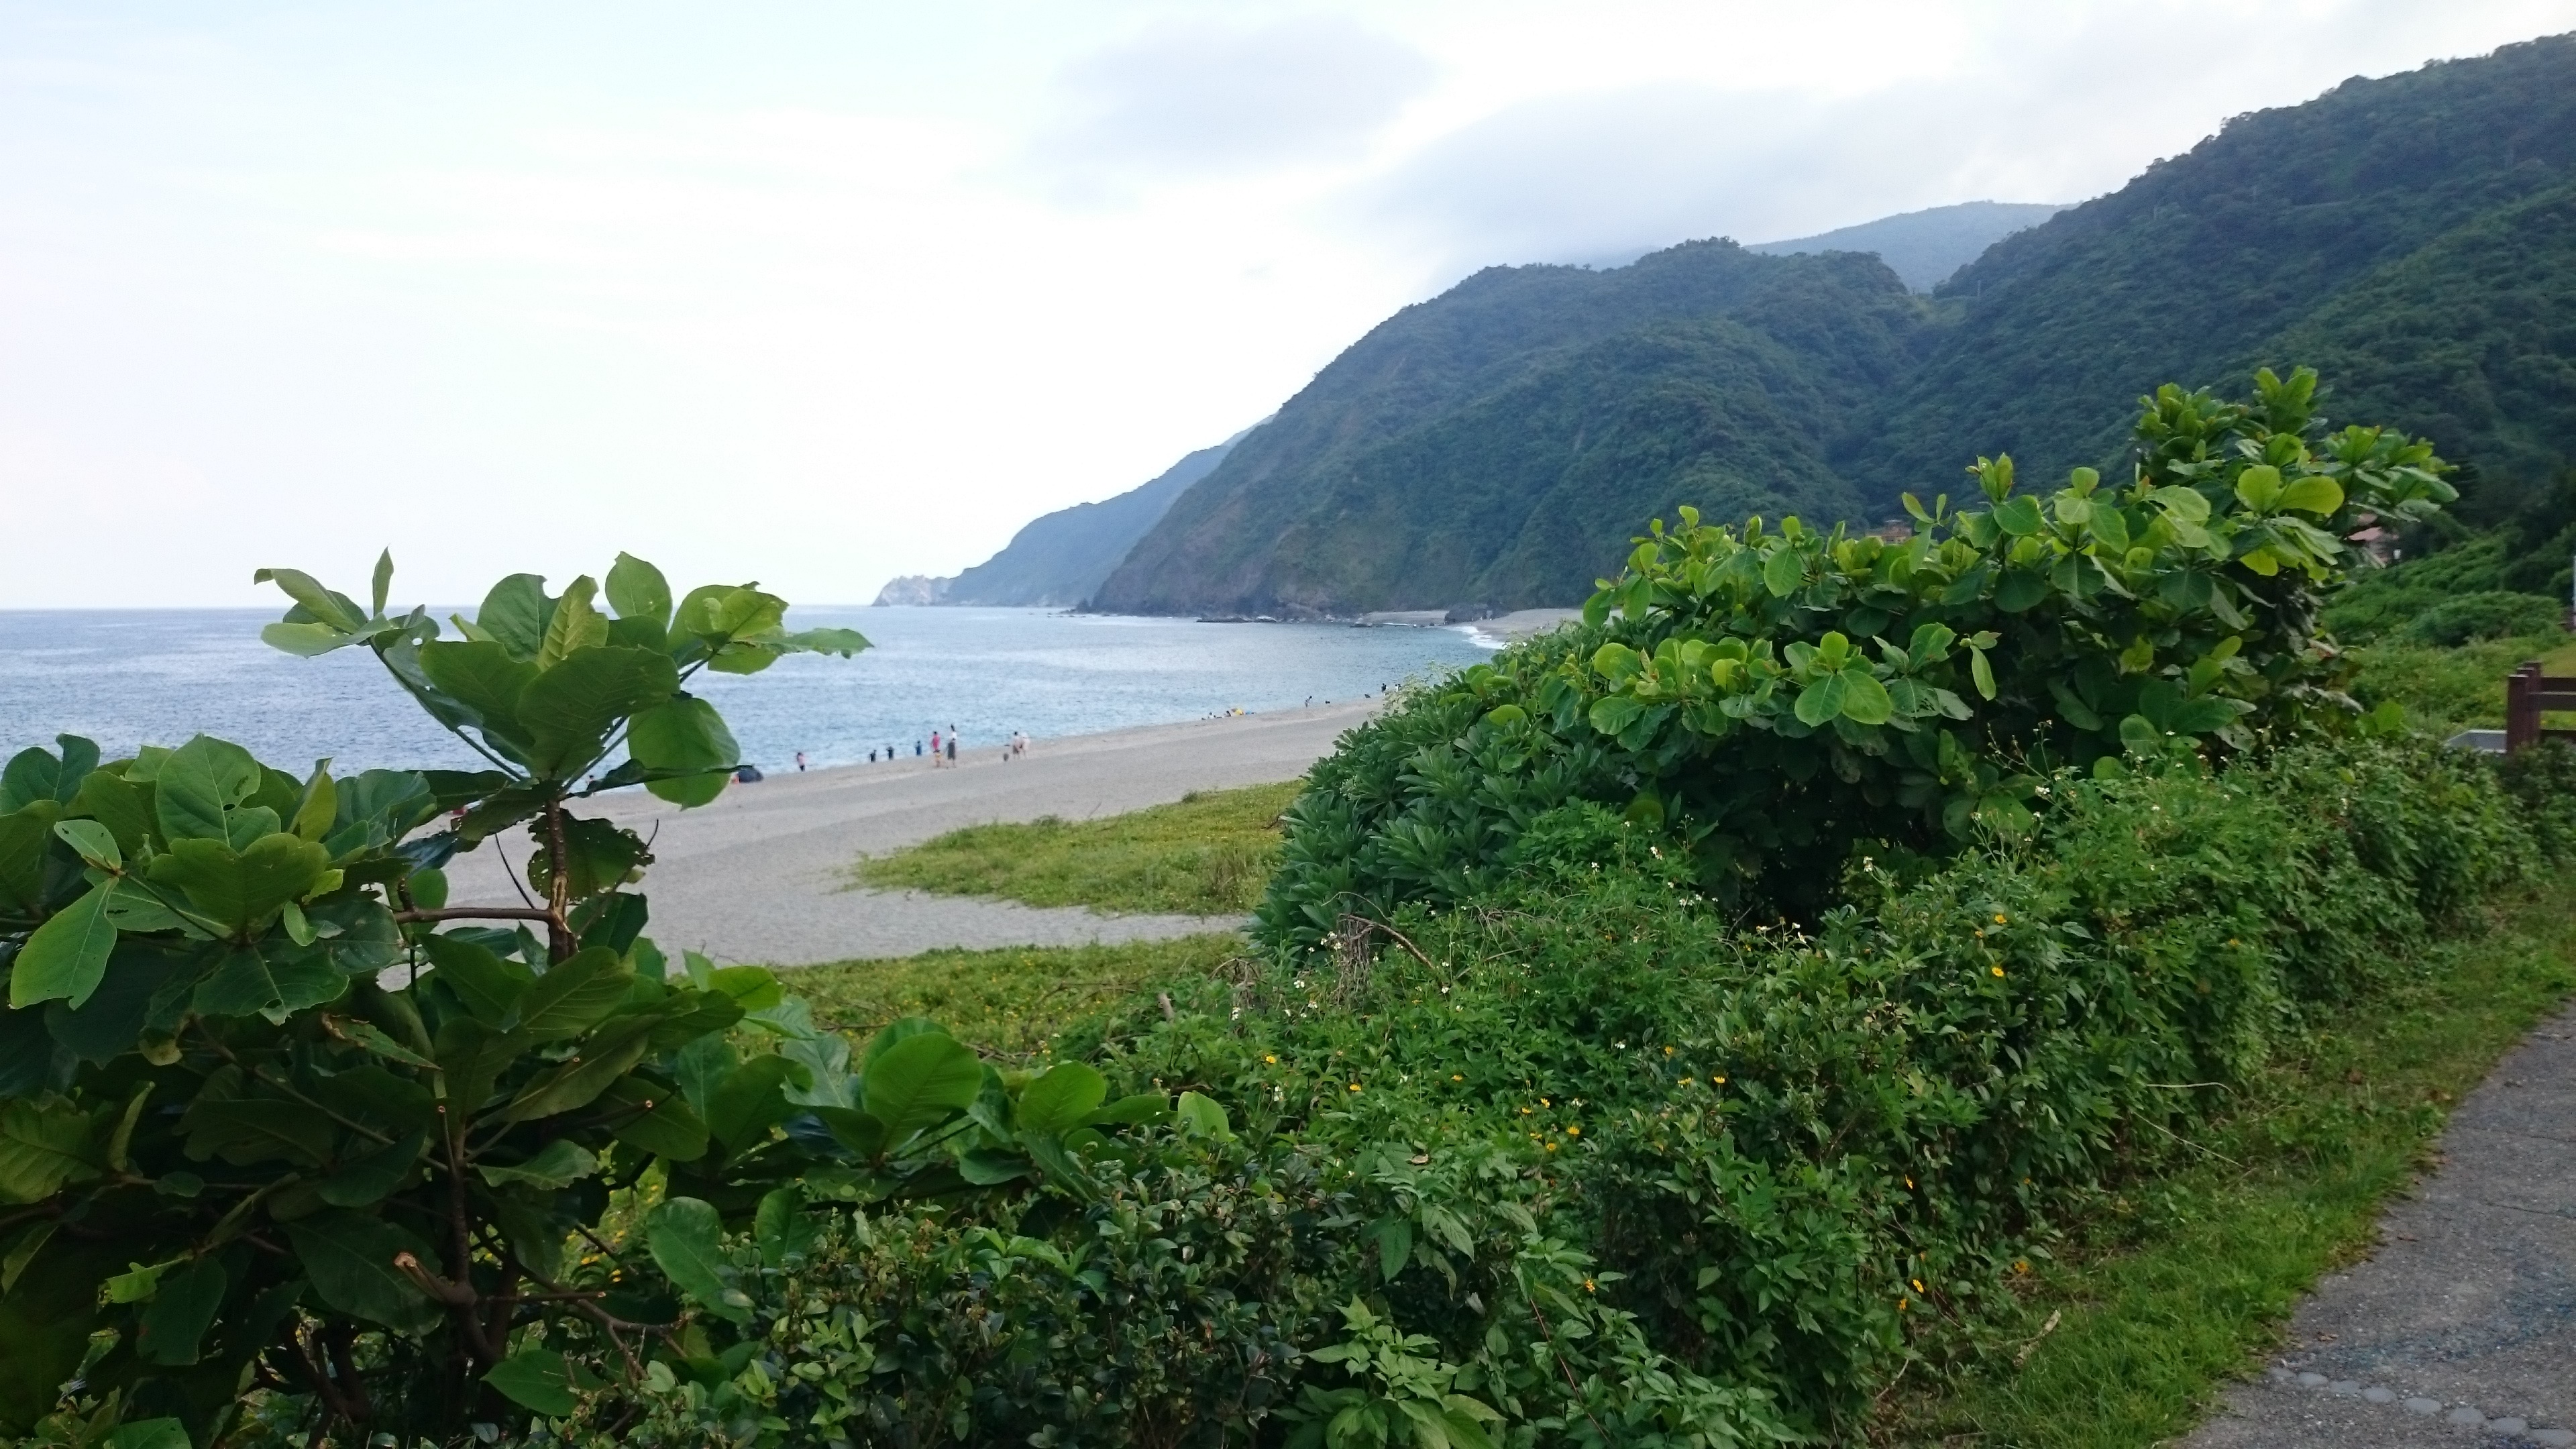
coast, valley, jungle, bay, agriculture, vegetation, hill station